ForGG

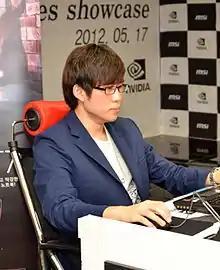

Jisu Park is a South Korean professional player and player playing under the name ForGG.